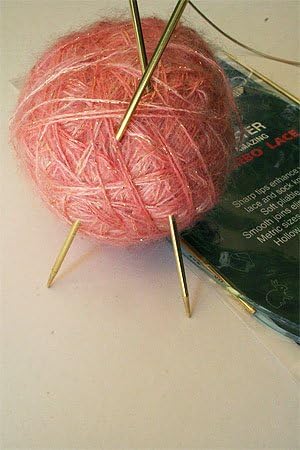
Addi Lace Turbo Circular Knitting Needles 47" Size 2
Category: Arts, Crafts & Sewing
All Addi Lace needles have soft, pliable nylon cords, snag free joins, and pointed brass tips.
Features: Addi Finish | Smooth Joins | Super Flexible Cables | 100% Lifetime Guarantee